Glynrhonwy quarries

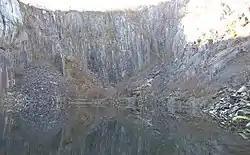
The west wall of the upper pit of Lower Glynrhonwy Quarry

The Glynrhonwy quarries (also known as the Glyn-Rhonwy quarries) were two adjacent quarries in the Glynrhonwy area, north-west of Llanberis, in Carnarvonshire (now Gwynedd), Wales.